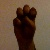
The image shows a hand gesture representing the letter 'E' in Indian Sign Language.